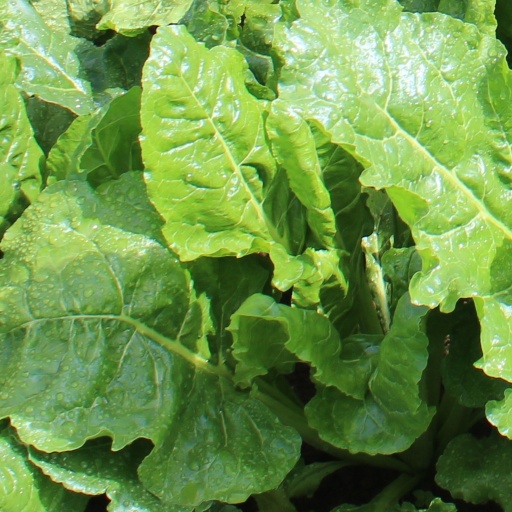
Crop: sugar beet